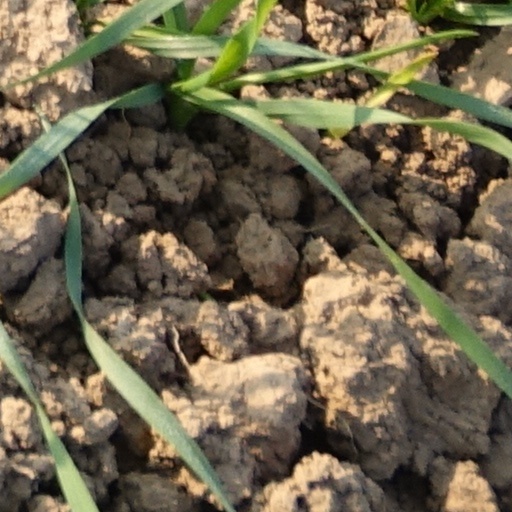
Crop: wheat